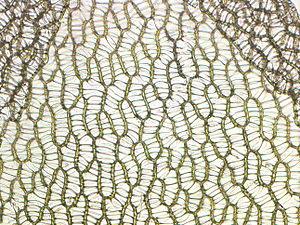
Sphagnum est un genre de mousses, le seul de la famille des Sphagnaceae.